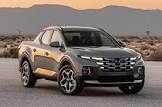
Vehicle type: Cars